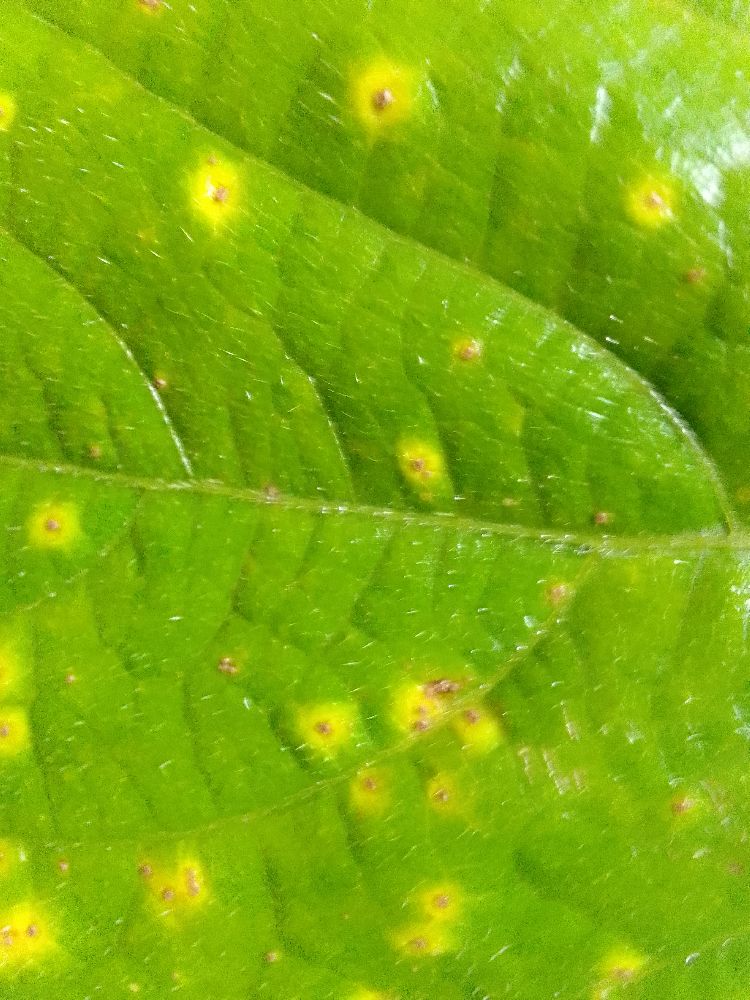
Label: rust